Volkswagen Auto 2000

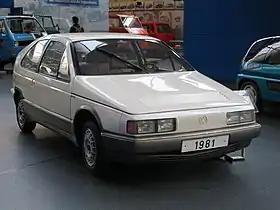

The Volkswagen Auto 2000 is a concept car first shown by German car company Volkswagen in 1981. It was part of a German government-sponsored program to develop cars for the year 2000. Volkswagen's prototype was joined by efforts from Audi, Mercedes-Benz, and the University Working Group HAG ("Hochschularbeitsgemeinschaft"). As with the other Auto 2000 concepts, Volkswagen's car focused on fuel economy through the use of efficient engines and streamlining, and many of its features were to end up in series production.